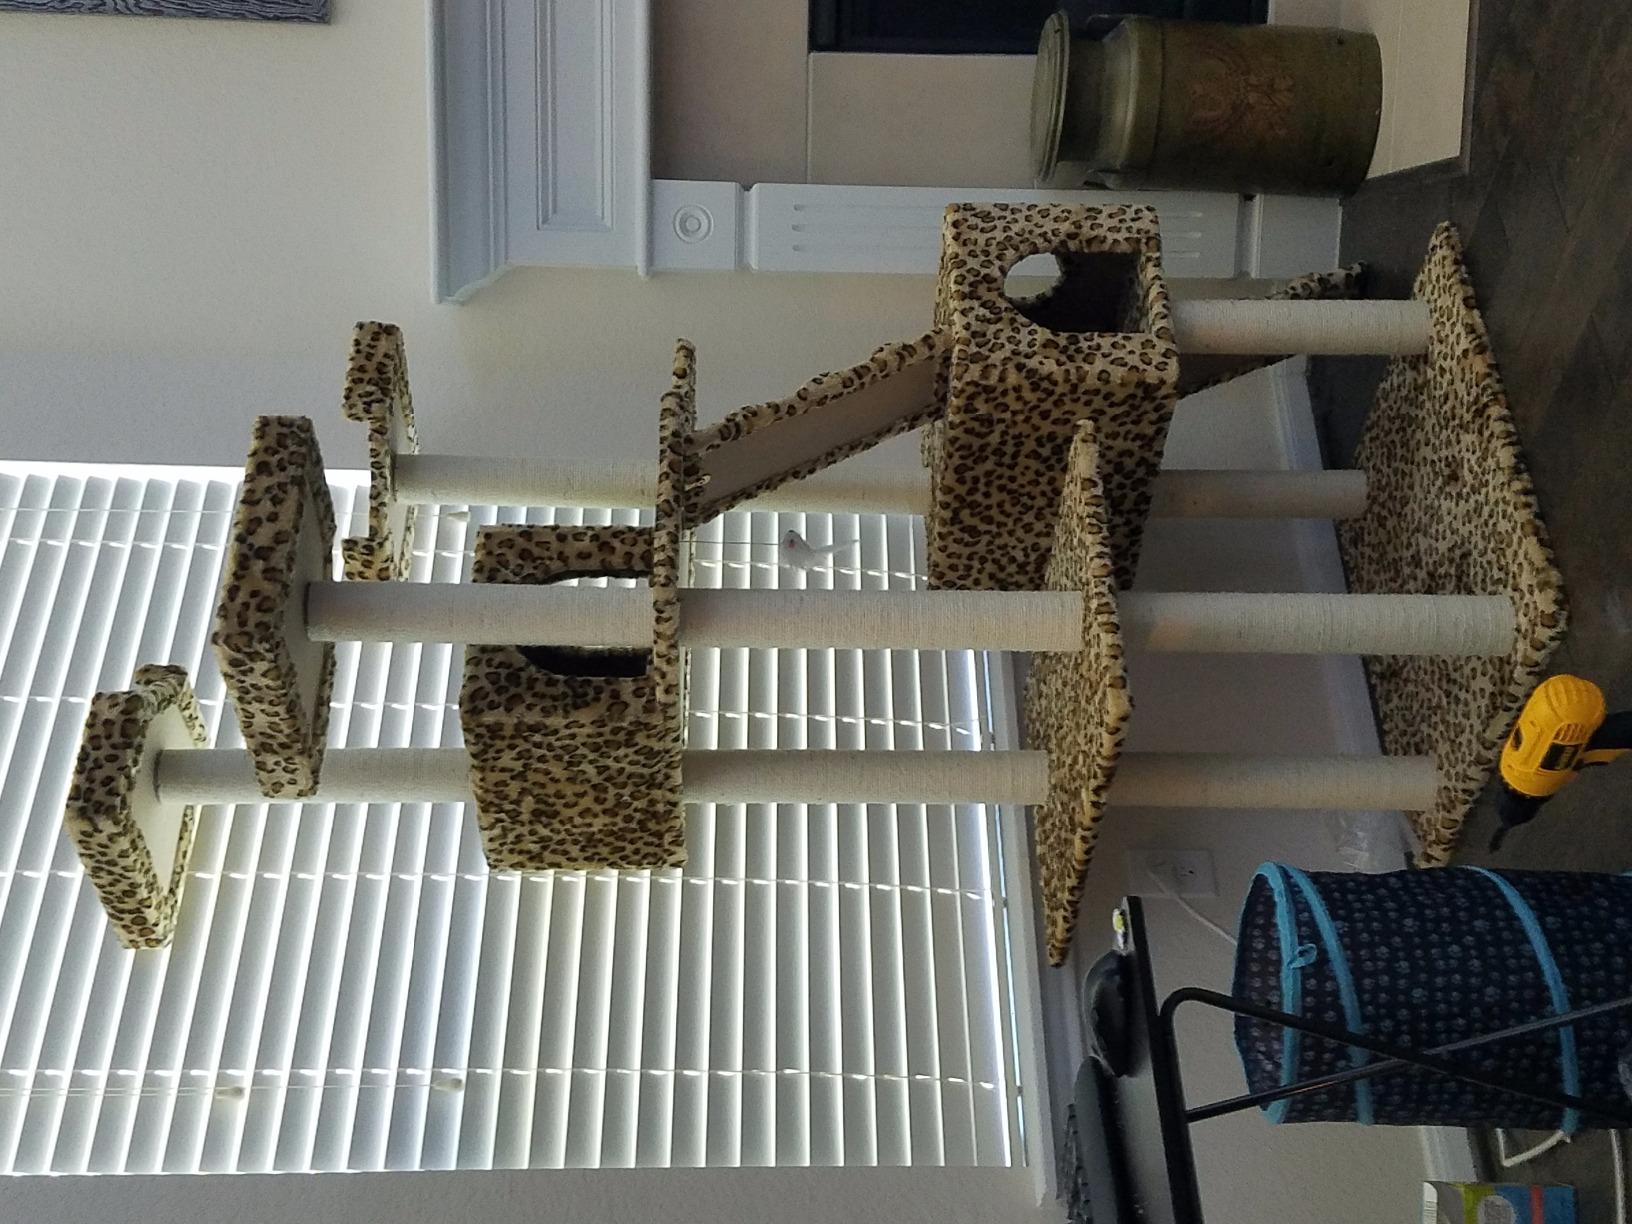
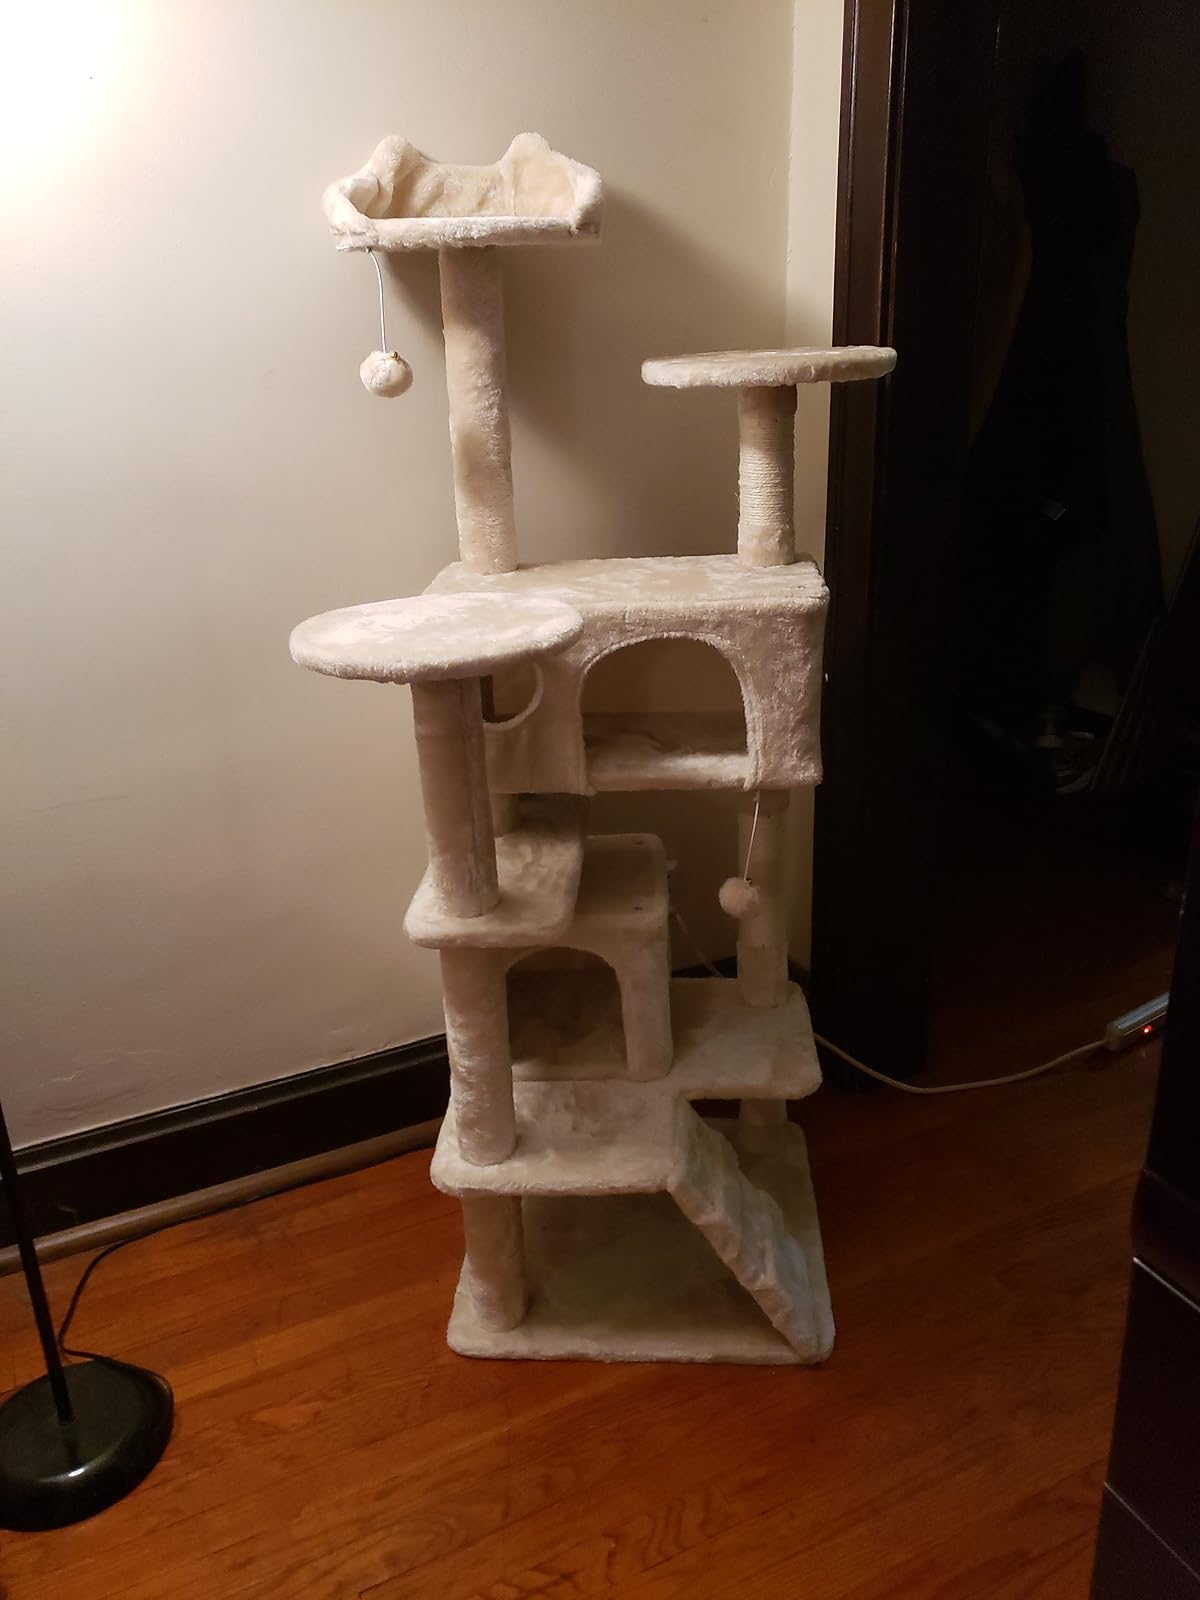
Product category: items_cat tree
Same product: no